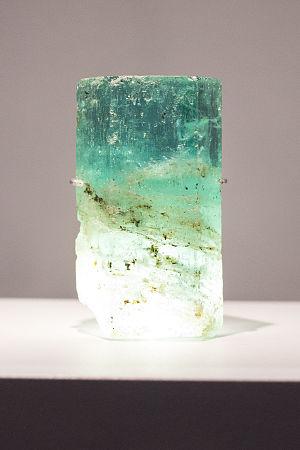
Le béryl est une espèce minérale du groupe des silicates, sous-groupe des cyclosilicates, de formule Be₃Al₂Si₆O₁₈, avec des traces de Fe, Mn, Mg, Ca, Cr, Na, Li, K, Rb, Cs, O, H et OH. Certains cristaux peuvent atteindre 18 m et peser 180 t.